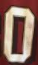
Number: 0